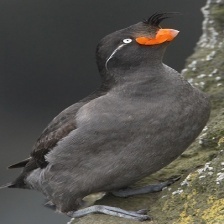
Species: CRESTED AUKLET
Scientific name: AETHIA CRISTATELLA